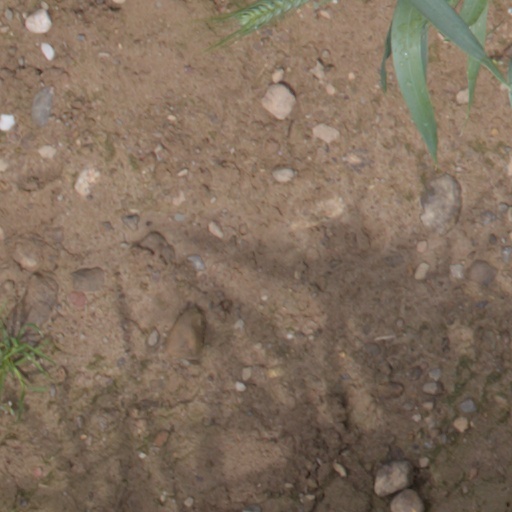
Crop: wheat